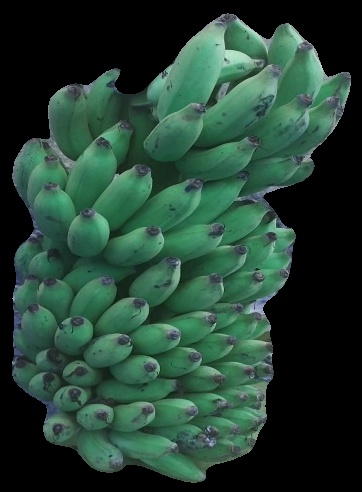
Variety: elakki-bale
Grade: grade2